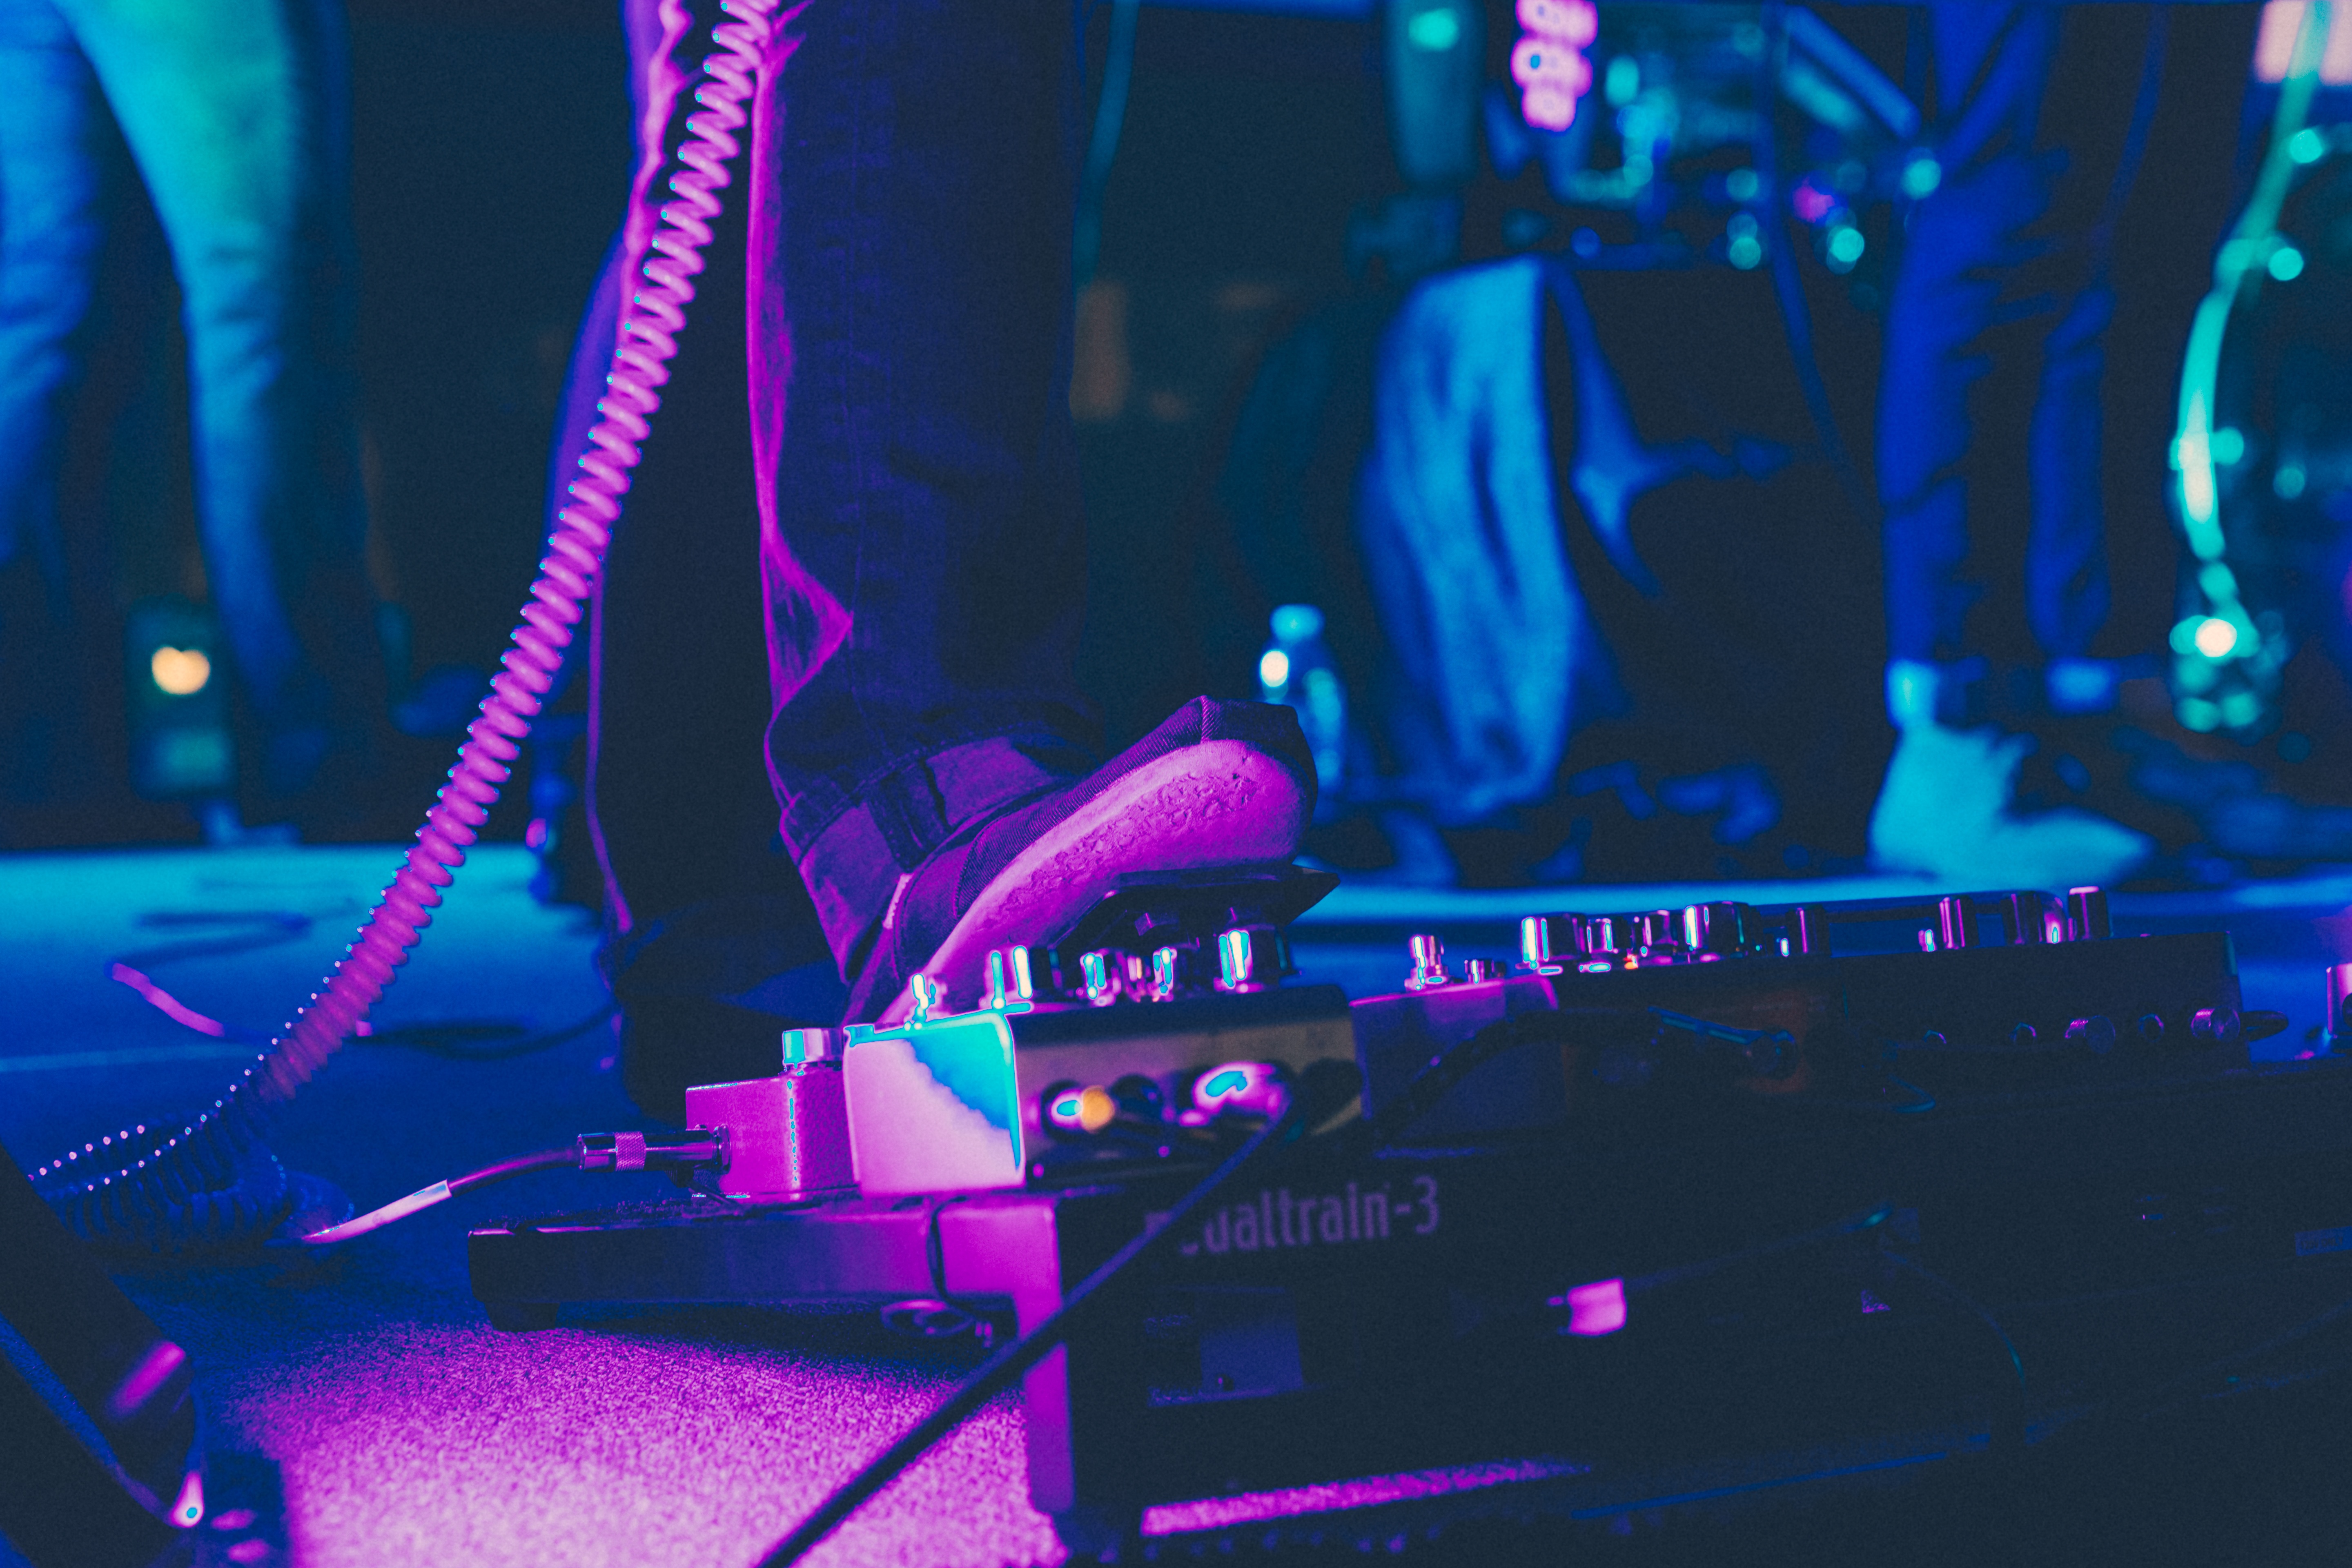
music, stage, performance, entertainment, disco, nightclub, performing arts, rock concert, music venue